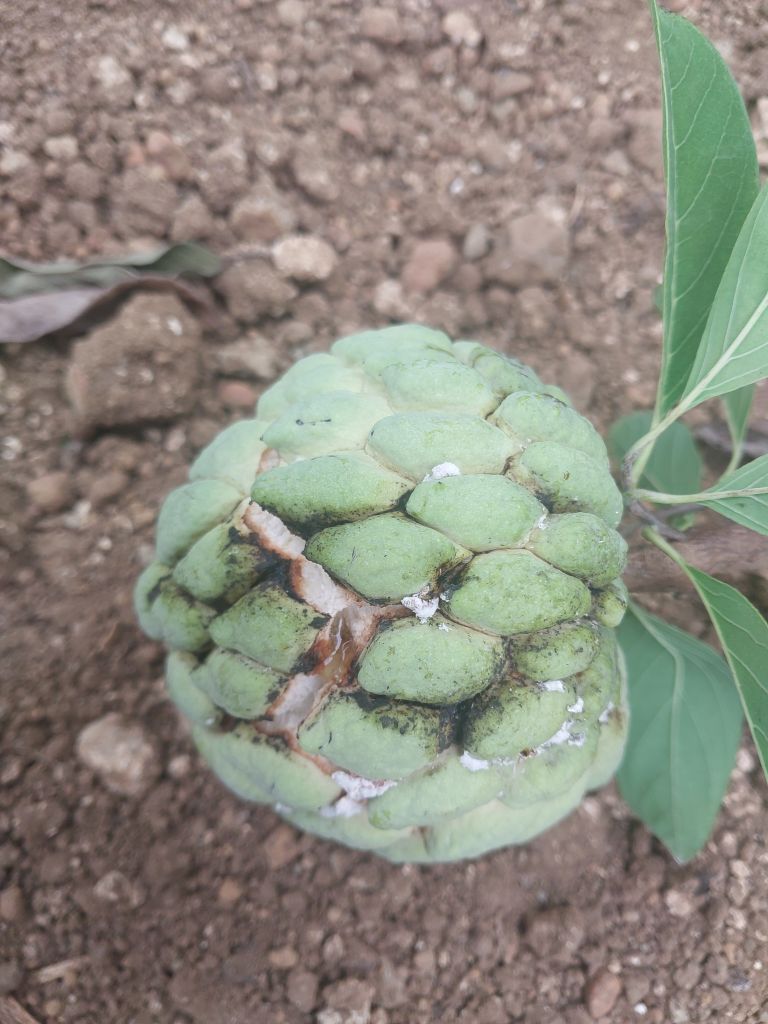
Disease label: Athracnose